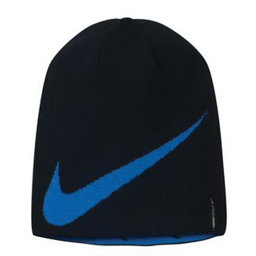
flip this comfortable hat inside out for the same cool - weather coverage and a new look .